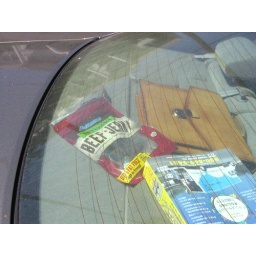
Mmm...nothing like jerky that's been sitting in the window of a hot car